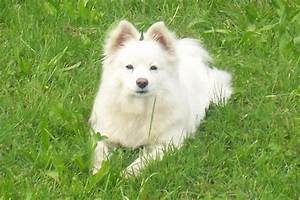
Label: cane